First and second battles of Wonju

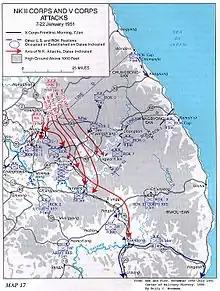
A map with multiple red arrows running southward

On the central front, ROK III Corps defended the 38th parallel north of Gapyeong (Kapyong) and Chuncheon. Composed of the ROK 2nd, 5th, 7th and 8th Infantry Divisions, ROK III Corps placed the ROK 2nd Infantry Division on the corps' left flank in the hills north of Gapyeong, while the ROK 5th Infantry Division defended the corps' center at Chuncheon. The winter conditions created great difficulties for the South Korean defenders, with the heavy snow hindering construction and icy roads limiting food and ammunition resupply. North Korean guerrillas were also active in the region, and caused serious disruption in the rear of the ROK III Corps.